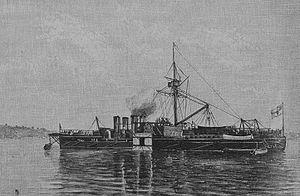
La classe Sachsen est une série de quatre frégates cuirassées à réduit central et barbette, construite en fin des années 1870 pour la Marine impériale allemande.